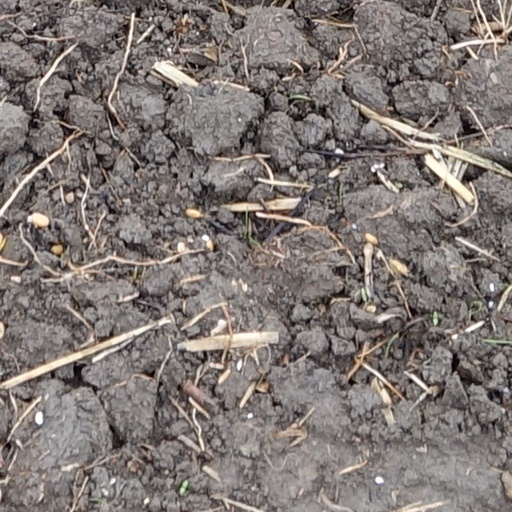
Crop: wheat